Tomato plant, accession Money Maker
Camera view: bottom (45 deg); turntable rotation: 240 degrees
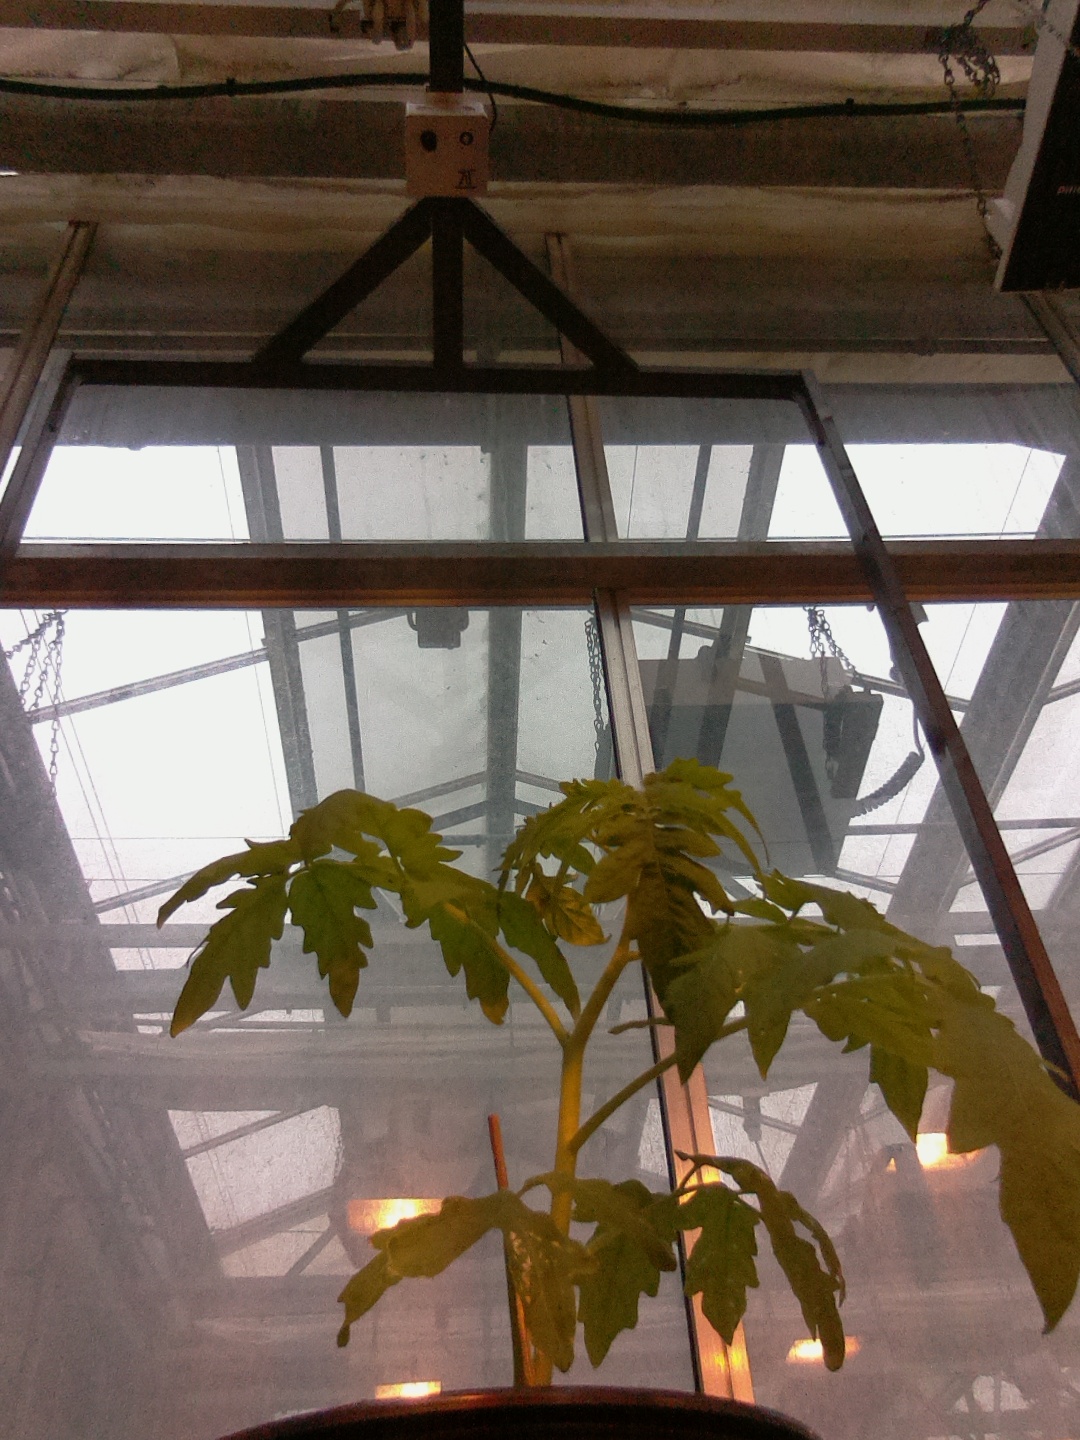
BBCH growth stage 13: 6 of true leaves visible